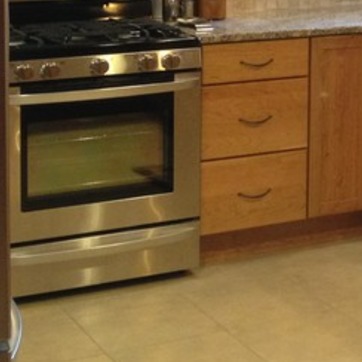
Material: metal